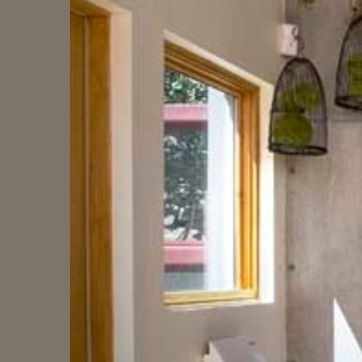
Material: glass